Agriprocessors

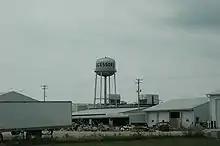
Agriprocessors plant, backside

The Agriprocessors plants have often been controversial because of frequent citations for illegal practices such as animal abuse, food safety violations, violations of environmental laws, child labor laws, and the recruitment of illegal immigrants and inducing them to work in often dangerous conditions at illegal wages.